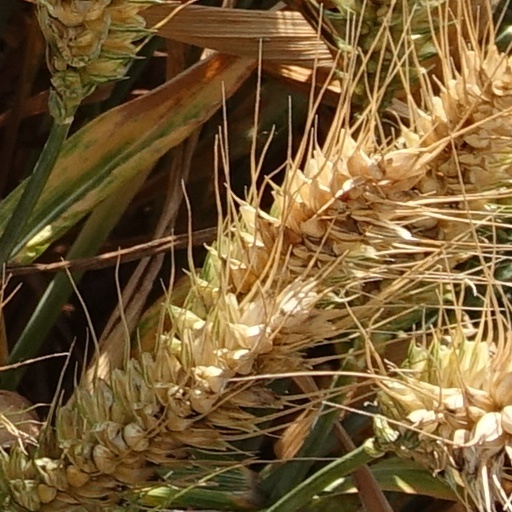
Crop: wheat